Heike Makatsch

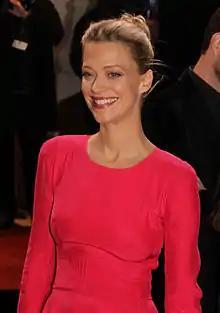
Makatsch at the 2012 Hessen Film and Cinema Prize

Makatsch's television career started in 1993, when she was hired by music channel VIVA, hosting shows such as "Interaktiv" and "Heikes Hausbesuche"; two years later, on 13 August 1995, she became the host of the German chart show "Bravo TV", aired by RTL II, a position she kept until summer 1996. In 1997, she started hosting her own weekly, late night show titled "Heike Makatsch Show". However, due to bad ratings, it was canceled after only eight episodes.